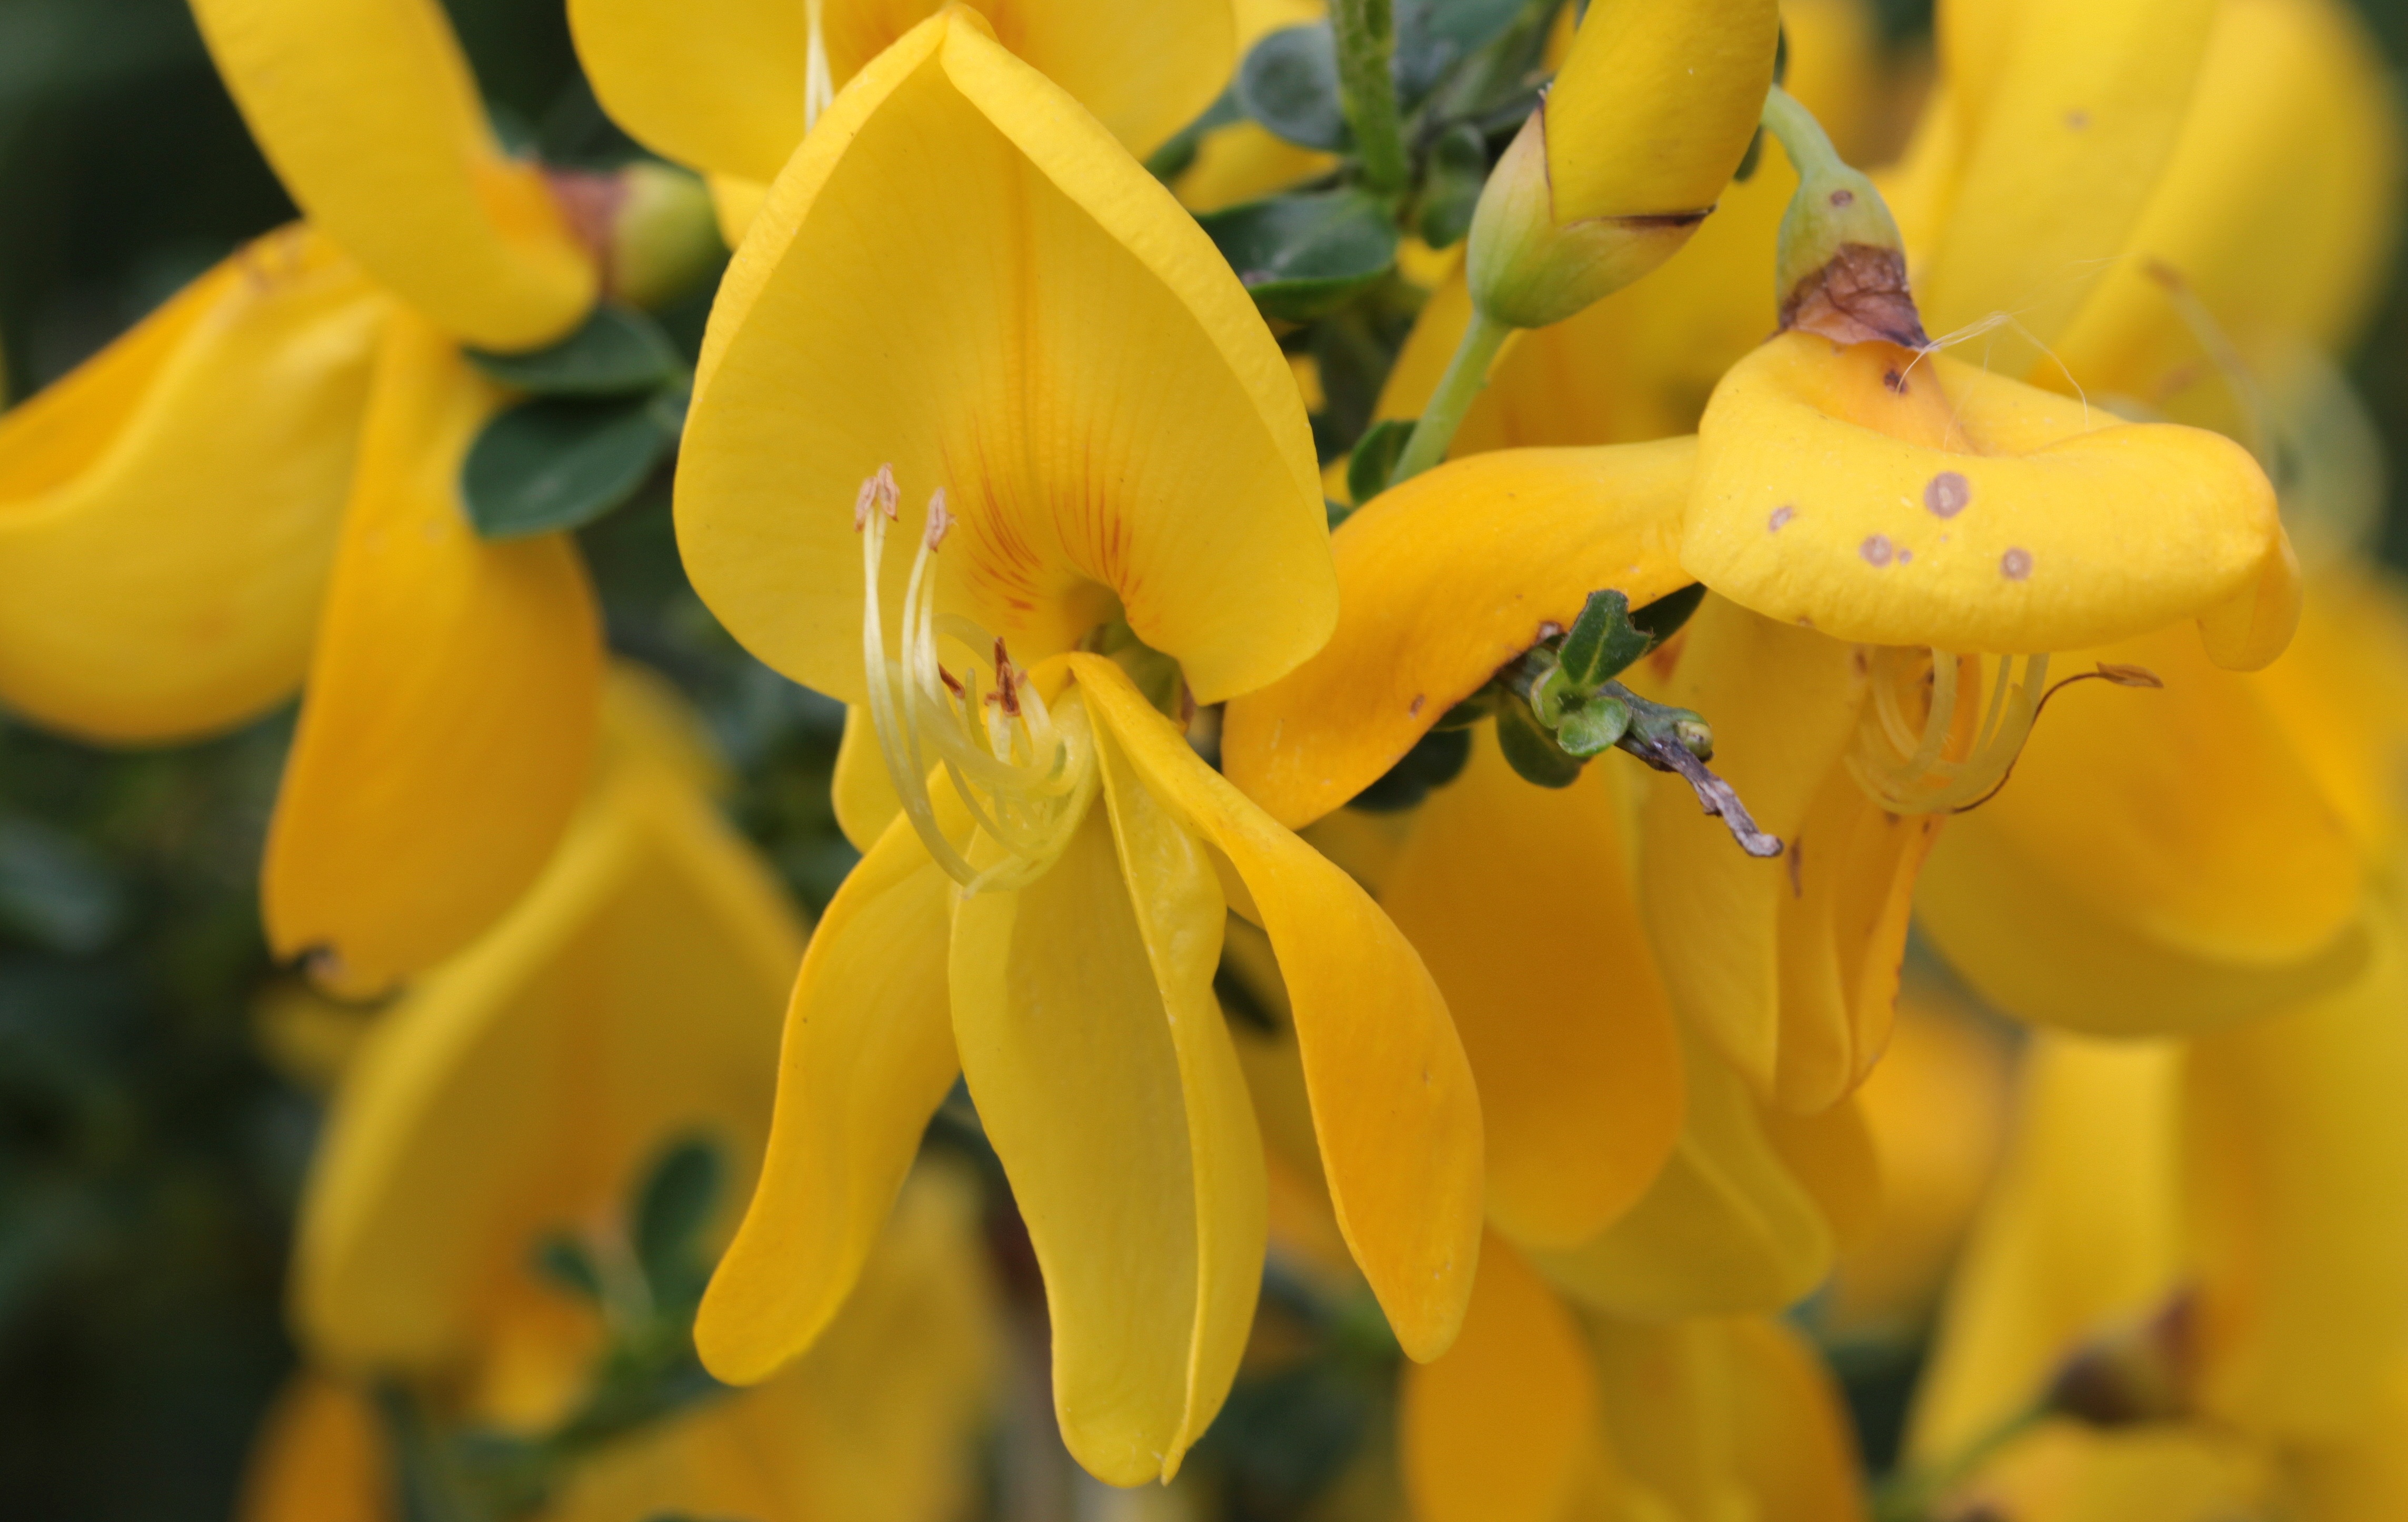
nature, branch, blossom, light, plant, flower, petal, bloom, botany, yellow, flora, wildflower, close up, wild plant, broom, macro photography, flowering plant, flowering stems, genista, open blossoms, plant stem, land plant